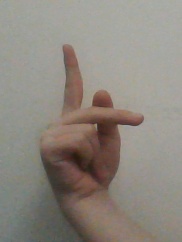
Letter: dha